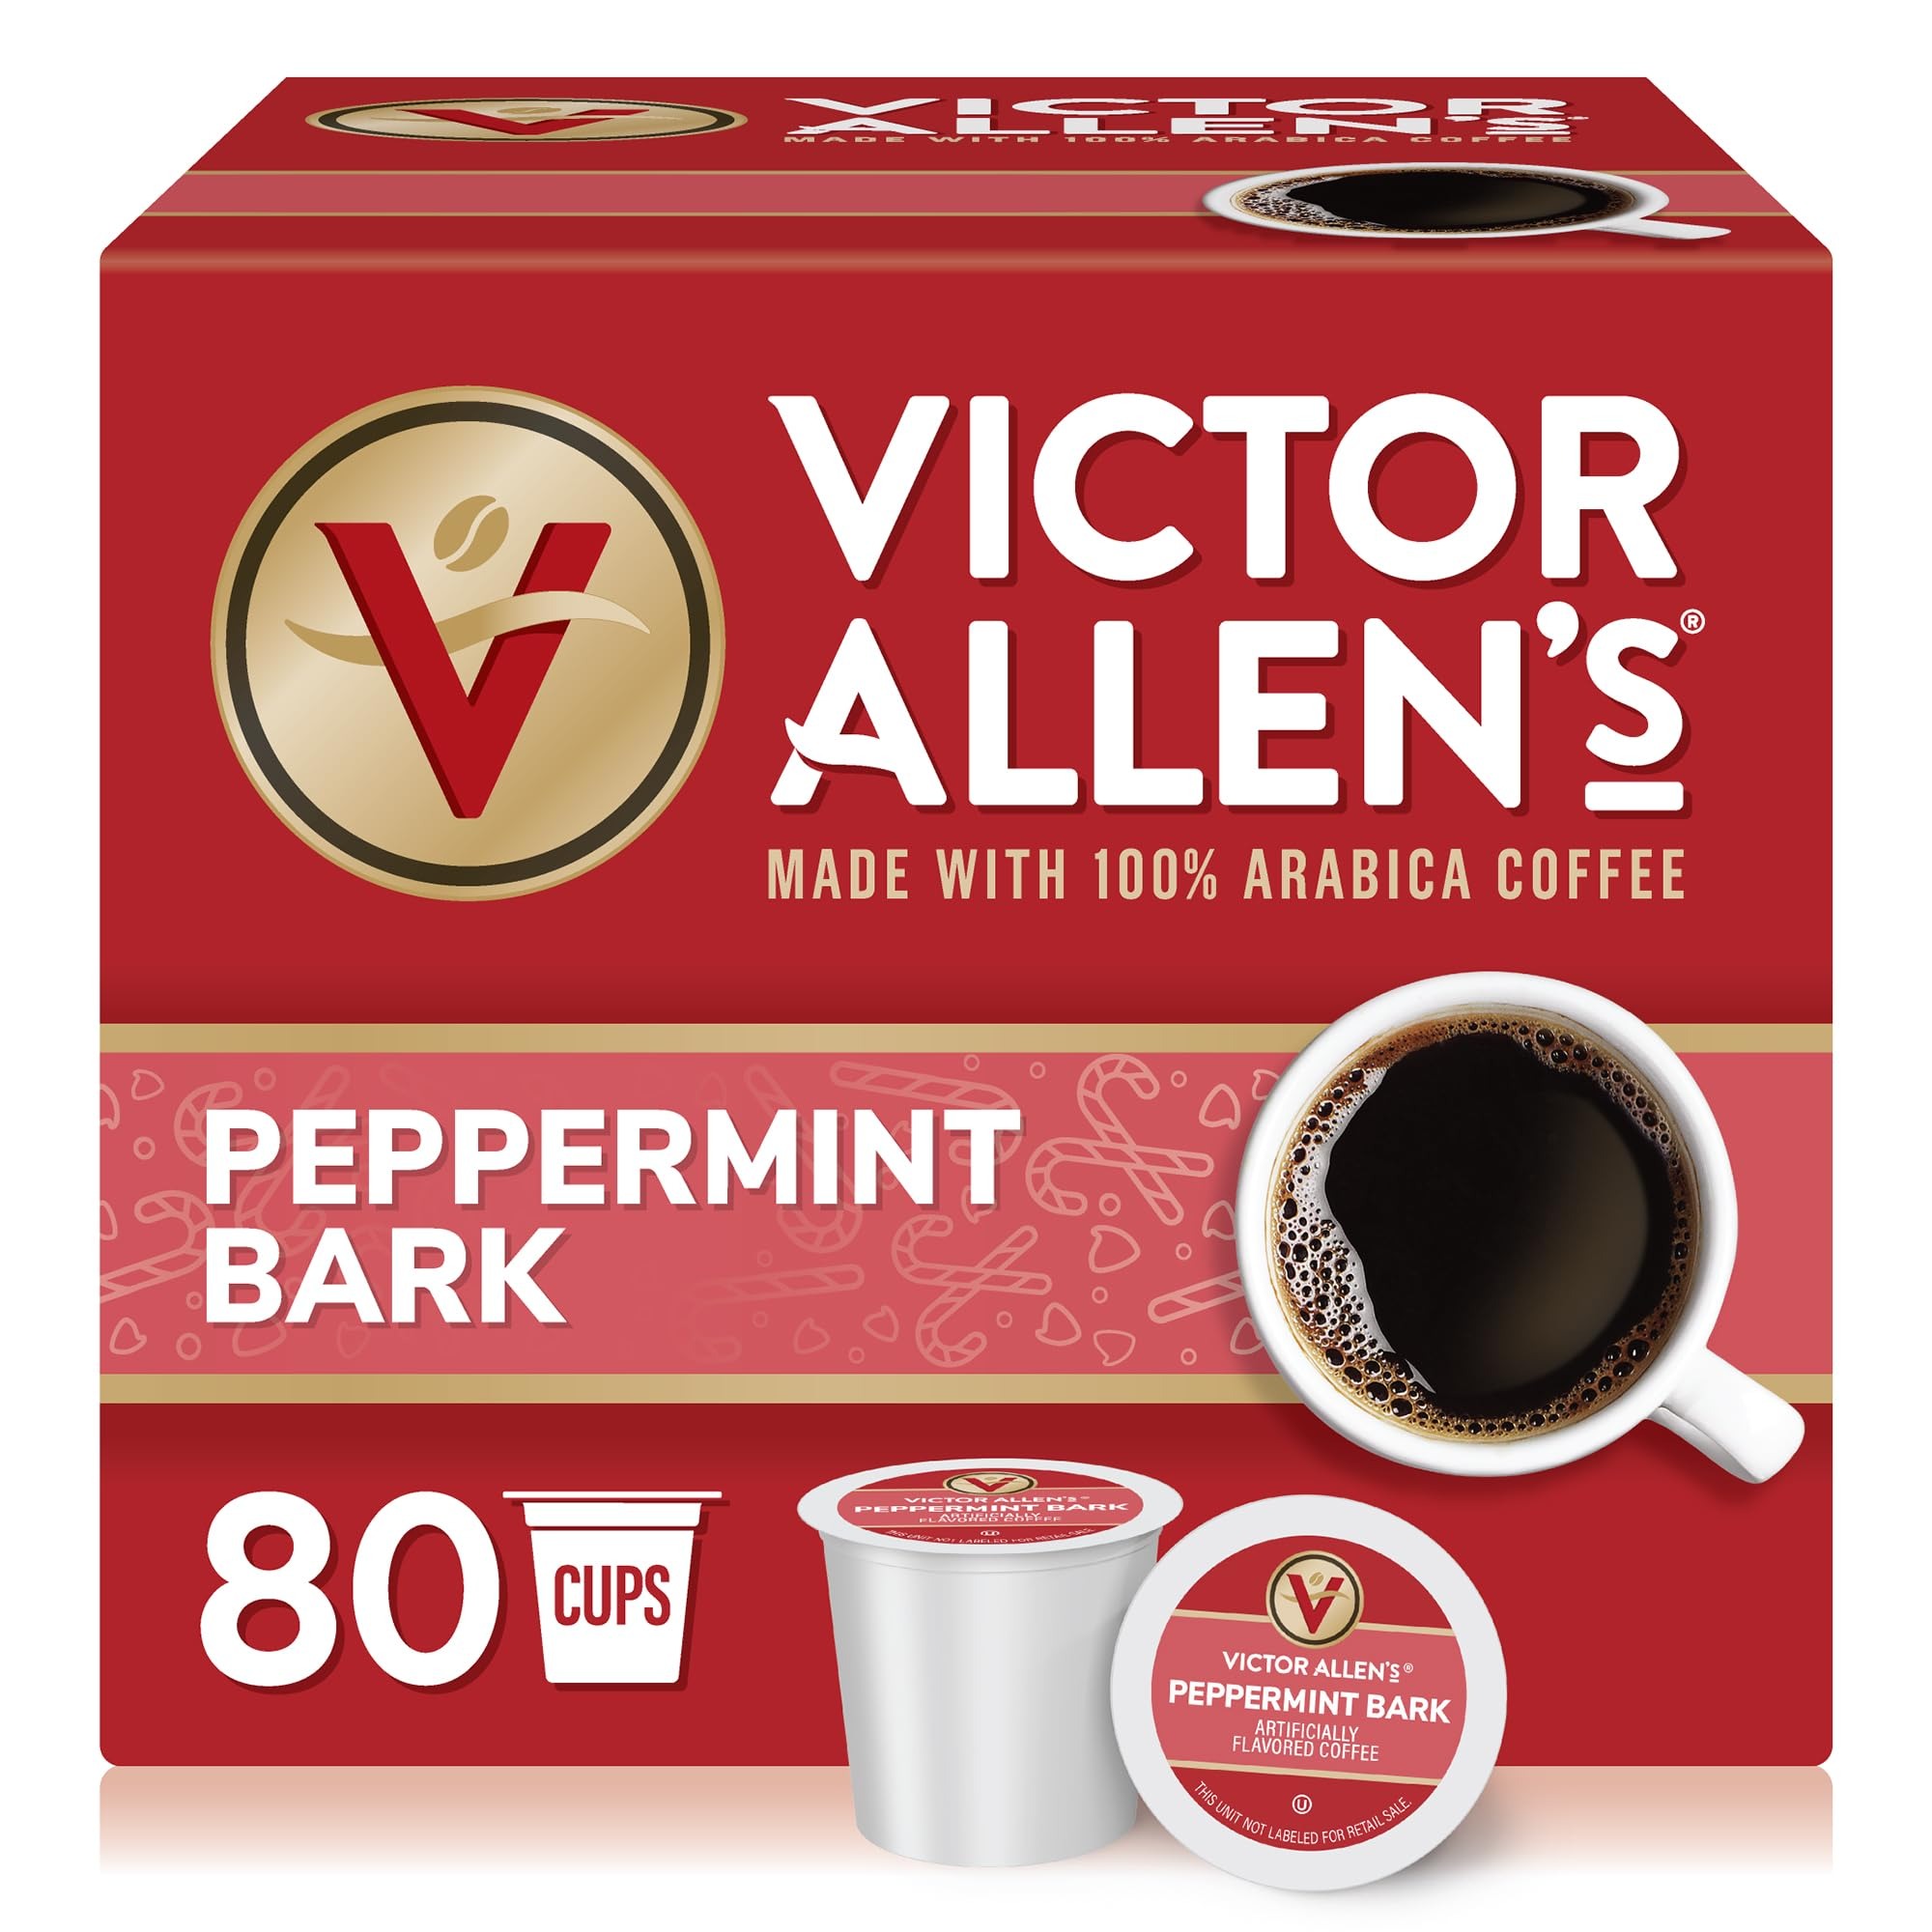
Item Name: Victor Allen's Coffee Peppermint Bark Flavored, Medium Roast, 80 Count, Single Serve Coffee Pods for Keurig K-Cup Brewers
Bullet Point 1: Contains 1 box of 80 pods of Victor Allen's Peppermint Bark Flavored Single Serve Coffee Pods (80 pods total)
Bullet Point 2: Roast and Flavor: Medium Roast. Full body, smooth and robust. A festive blend of refreshing peppermint swirled with white chocolate notes create this classic holiday coffee
Bullet Point 3: Victor Allen’s Coffee offers a wide selection of coffee choices from light, medium and dark roasts to everyday and seasonal flavors, in bagged, single serve and ready to drink.
Bullet Point 4: Brand Story: Since 1979 Victor Allen has been proud to bring you high quality, roaster fresh perfection. We source 100% Arabica beans from all over the world and use precision roasting techniques to guarantee the very best coffee
Bullet Point 5: This product is 100% Gluten Free, Non-GMO and certified Kosher-OU (Pareve).
Bullet Point 6: Brewing recommendations: Load your single serve cup into your brewer, next select the 8 fl oz setting on your brewer for best taste, press brew. To prevent dripping upon completion of brewing carefully tilt the single serve cup upon removal from your single serve coffee brewer. Enjoy your precision roasted Victor Allen’s Coffee!
Bullet Point 7: For use in all single serve coffee makers, including Keurig 2.0. Single Serve coffee pods for Keurig K-Cup Coffee makers. Keurig is a registered trademark of KEURIG GREEN MOUNTAIN, INC. K-Cups is a registered trademark of KEURIG GREEN MOUNTAIN, INC.
Bullet Point 8: Ingredients: 100% Arabica coffee
Bullet Point 9: Caffeine Content: Victor Allen's coffees range from 90-150 mgs per serving
Value: 80.0
Unit: Count

Price: 37.39